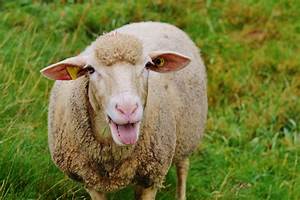
Label: pecora